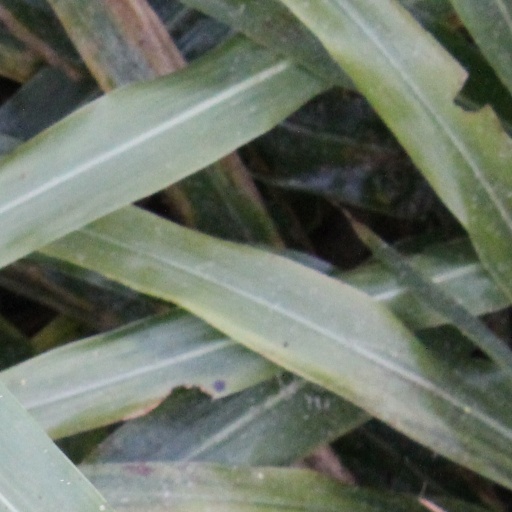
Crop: sorghum